Italy

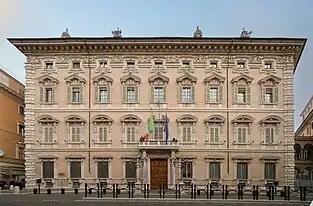
Palazzo Madama in Rome, seat of the Senate of the Republic, the upper house of the Italian Parliament

Over 35% of Italian territory is mountainous. The Apennine Mountains form the peninsula's backbone, and the Alps form most of its northern boundary, where Italy's highest point is located on the summit of Mont Blanc ("Monte Bianco") at . Other well-known mountains include the Matterhorn ("Monte Cervino") in the western Alps, and the Dolomites in the eastern Alps. Many parts of Italy are of volcanic origin. Most small islands and archipelagos in the south are volcanic islands. There are active volcanoes: Mount Etna in Sicily (the largest in Europe), Vulcano, Stromboli, and Vesuvius.